Alexander the Great

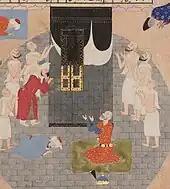
Folio from the "Shahnameh" showing Alexander praying at the Kaaba, mid-16th century

"Hellenization" was coined by the German historian Johann Gustav Droysen to denote the spread of Greek language, culture, and population into the former Persian empire after Alexander's conquest. This process can be seen in such great Hellenistic cities as Alexandria, Antioch and Seleucia (south of modern Baghdad). Alexander sought to insert Greek elements into Persian culture and to hybridize Greek and Persian culture, homogenizing the populations of Asia and Europe. Although his successors explicitly rejected such policies, Hellenization occurred throughout the region, accompanied by a distinct and opposite 'Orientalization' of the successor states.